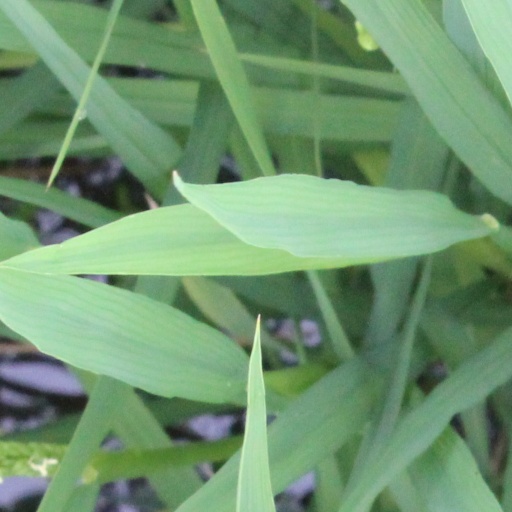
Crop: rice